Draper Utah Temple

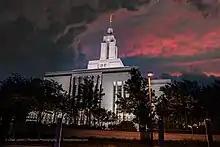
Draper Utah Temple

The church's temples are directed by a temple president and matron, each typically serving for a term of three years. The president and matron oversee the administration of temple operations and provide guidance and training for both temple patrons and staff.